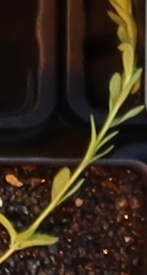
Label: Flax